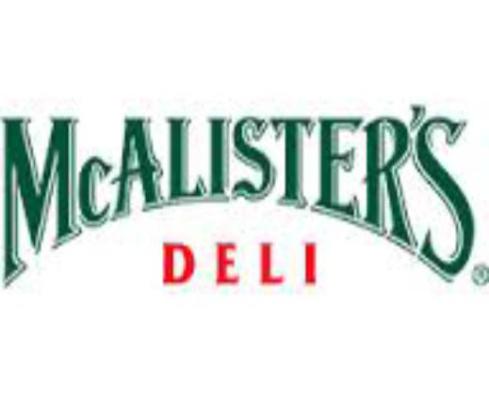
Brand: mcalister's deli
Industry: Food